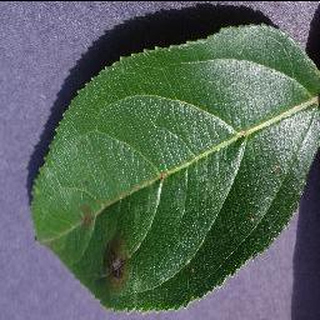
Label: apple_apple_scab